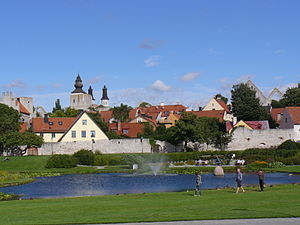
Visby
Visby er hovedby i Gotlands kommune, residensby i Gotlands län, stiftsby i Visby Stift, og ligger på Gotland i Sverige. I Visby afholdes hvert år en middelalderuge. Hansestaden Visby har siden 1995 været med på UNESCO's Verdensarvsliste. Den meget velbevarede middelalderlige bymur er blandt det store attraktioner.